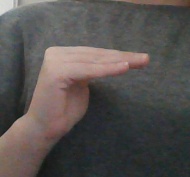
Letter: haa